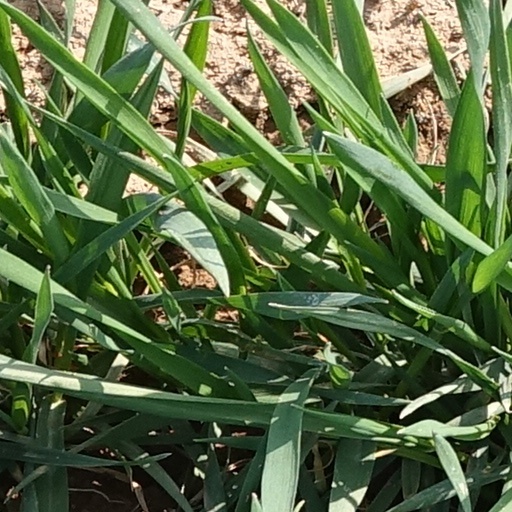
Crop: wheat